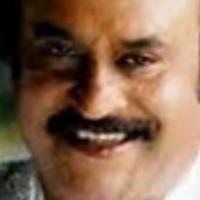
Age group: age 31-40